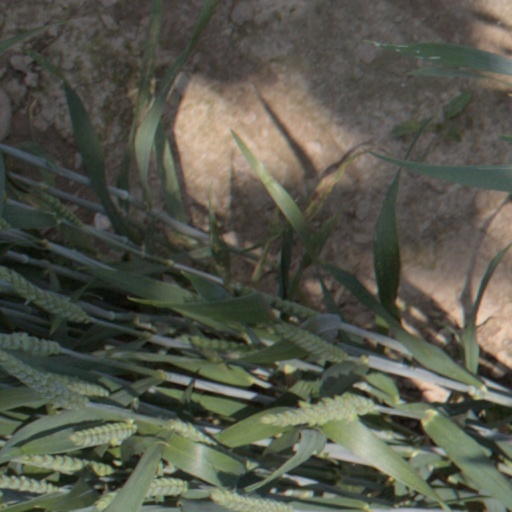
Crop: wheat